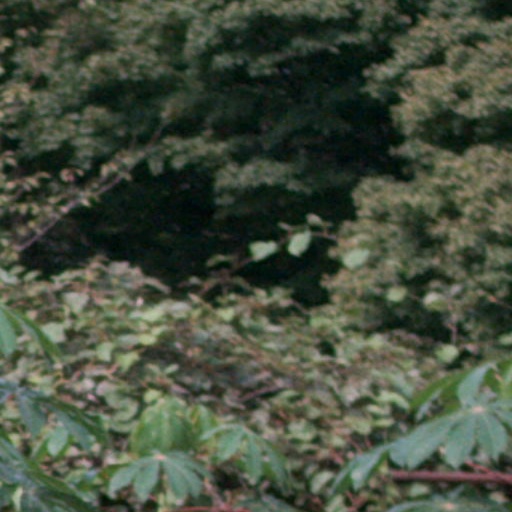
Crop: cassava